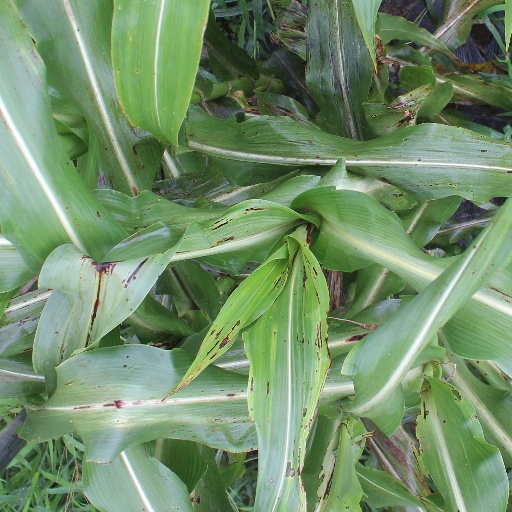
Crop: sorghum